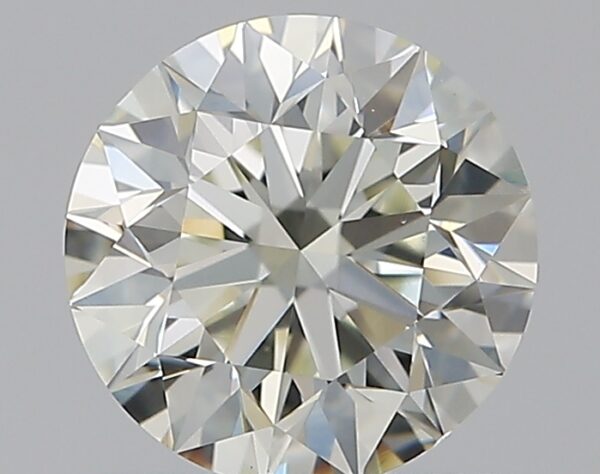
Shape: round
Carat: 0.7
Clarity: VS1
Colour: K
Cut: EX
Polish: EX
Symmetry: EX
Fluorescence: ST
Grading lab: GIA
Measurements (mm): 5.6 x 5.64 x 3.57